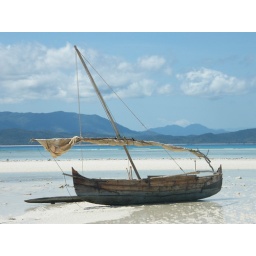
A fisherman's boat in Nosey Iranja- a small island resort near the west coast of Madagascar